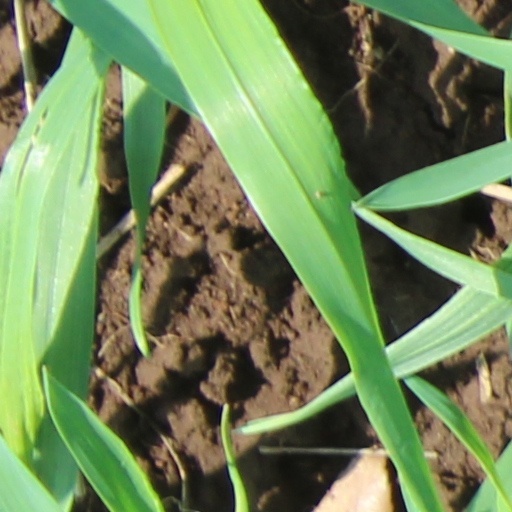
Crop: wheat